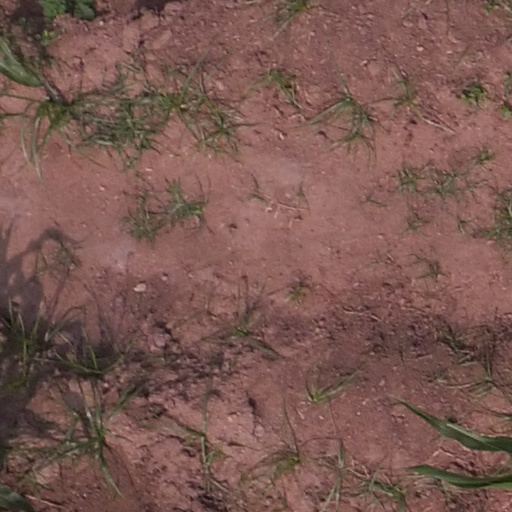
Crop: maize; corn